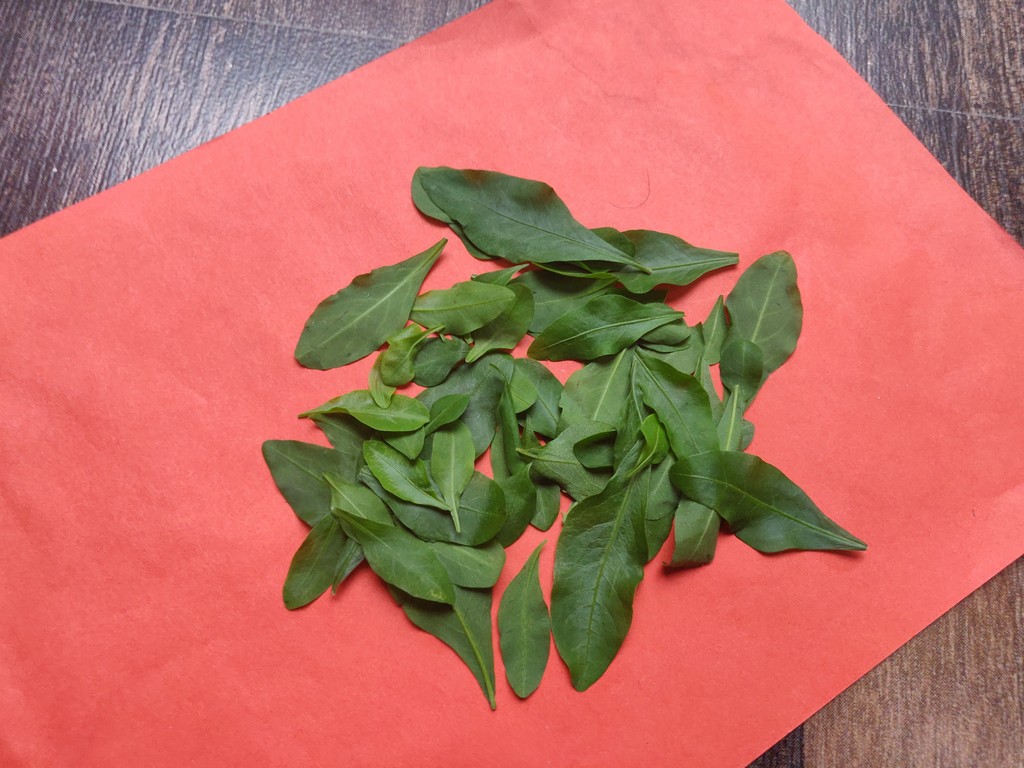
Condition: Healthy
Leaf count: multiple
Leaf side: unknown